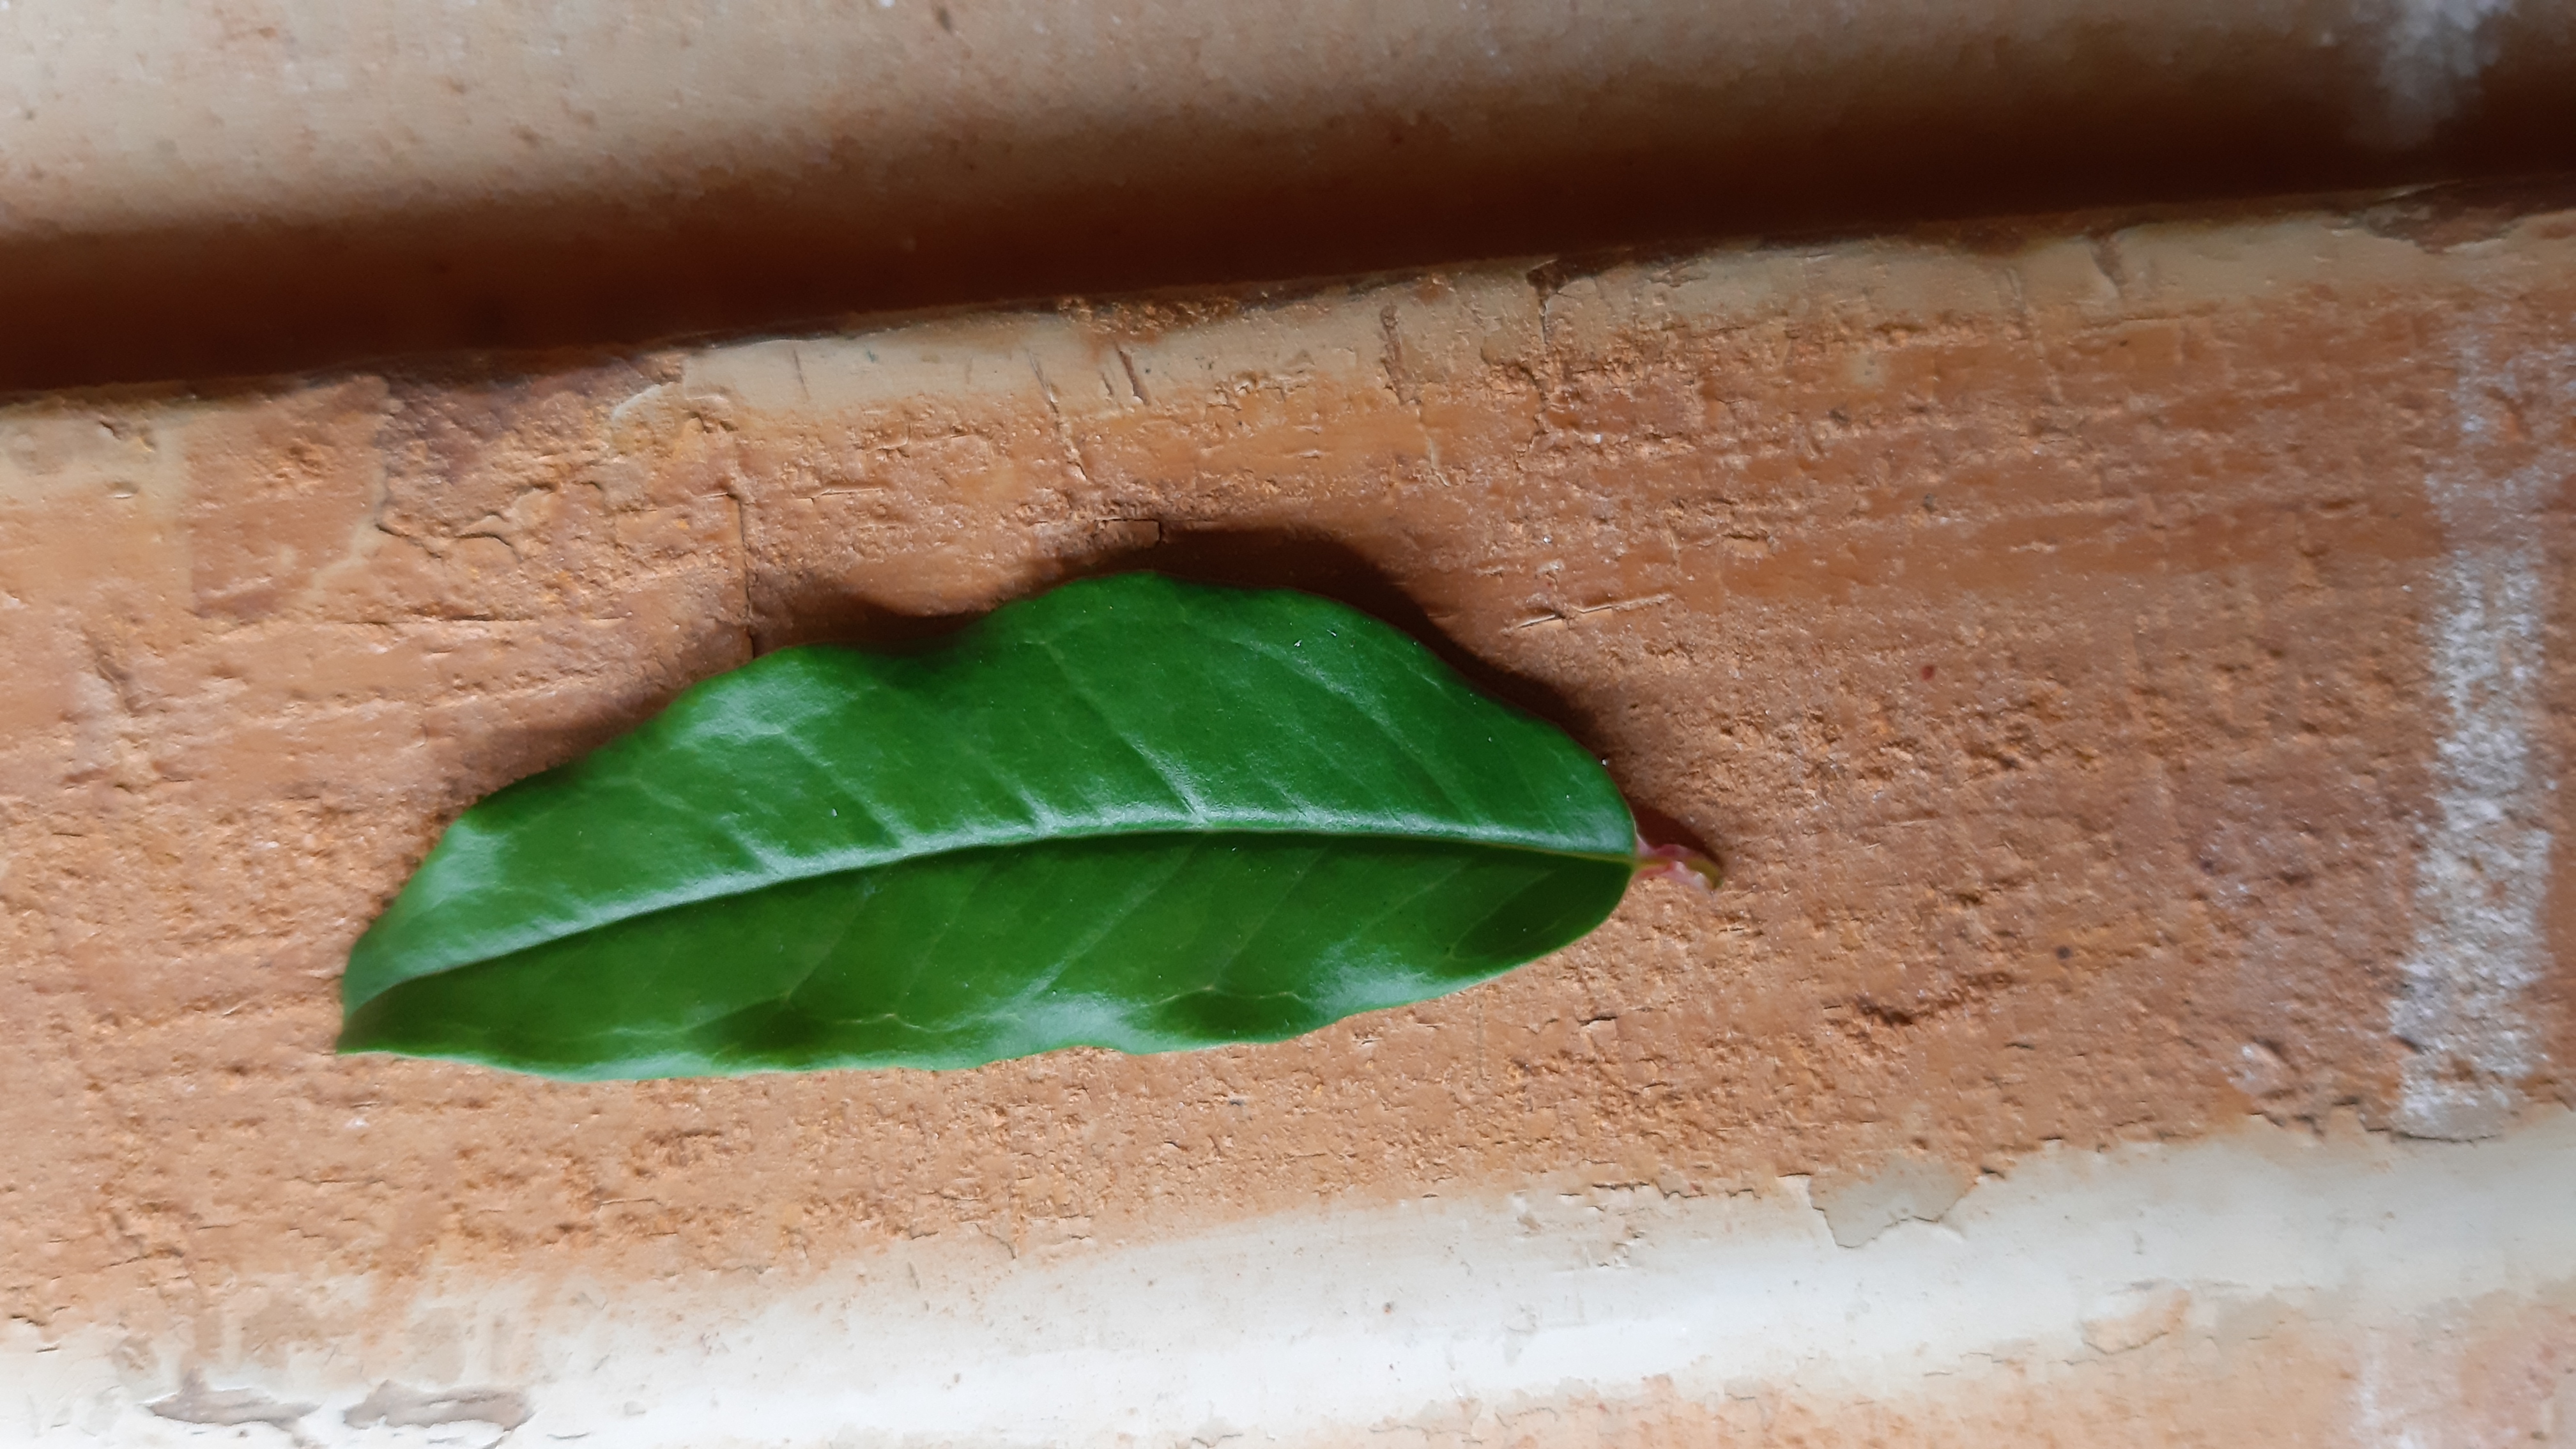
Plant: Pomoegranate